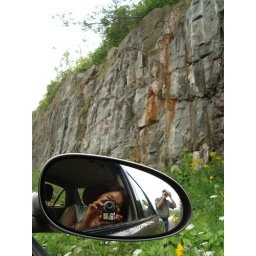
picture taken in the mirror of me takeing a picture of the road . In the Gatineau Park .